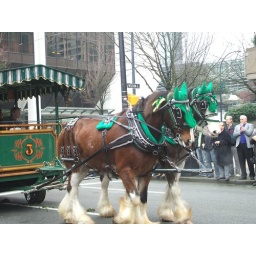
these horses shat all over the road